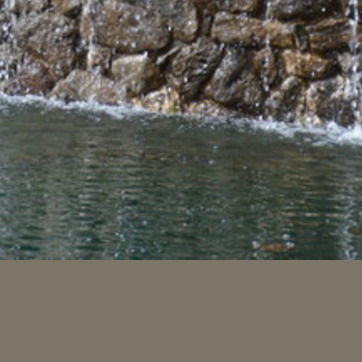
Material: water